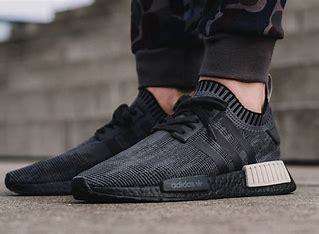
Brand: Adidas
Model: NMD_R1 Pk